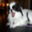
Label: dog